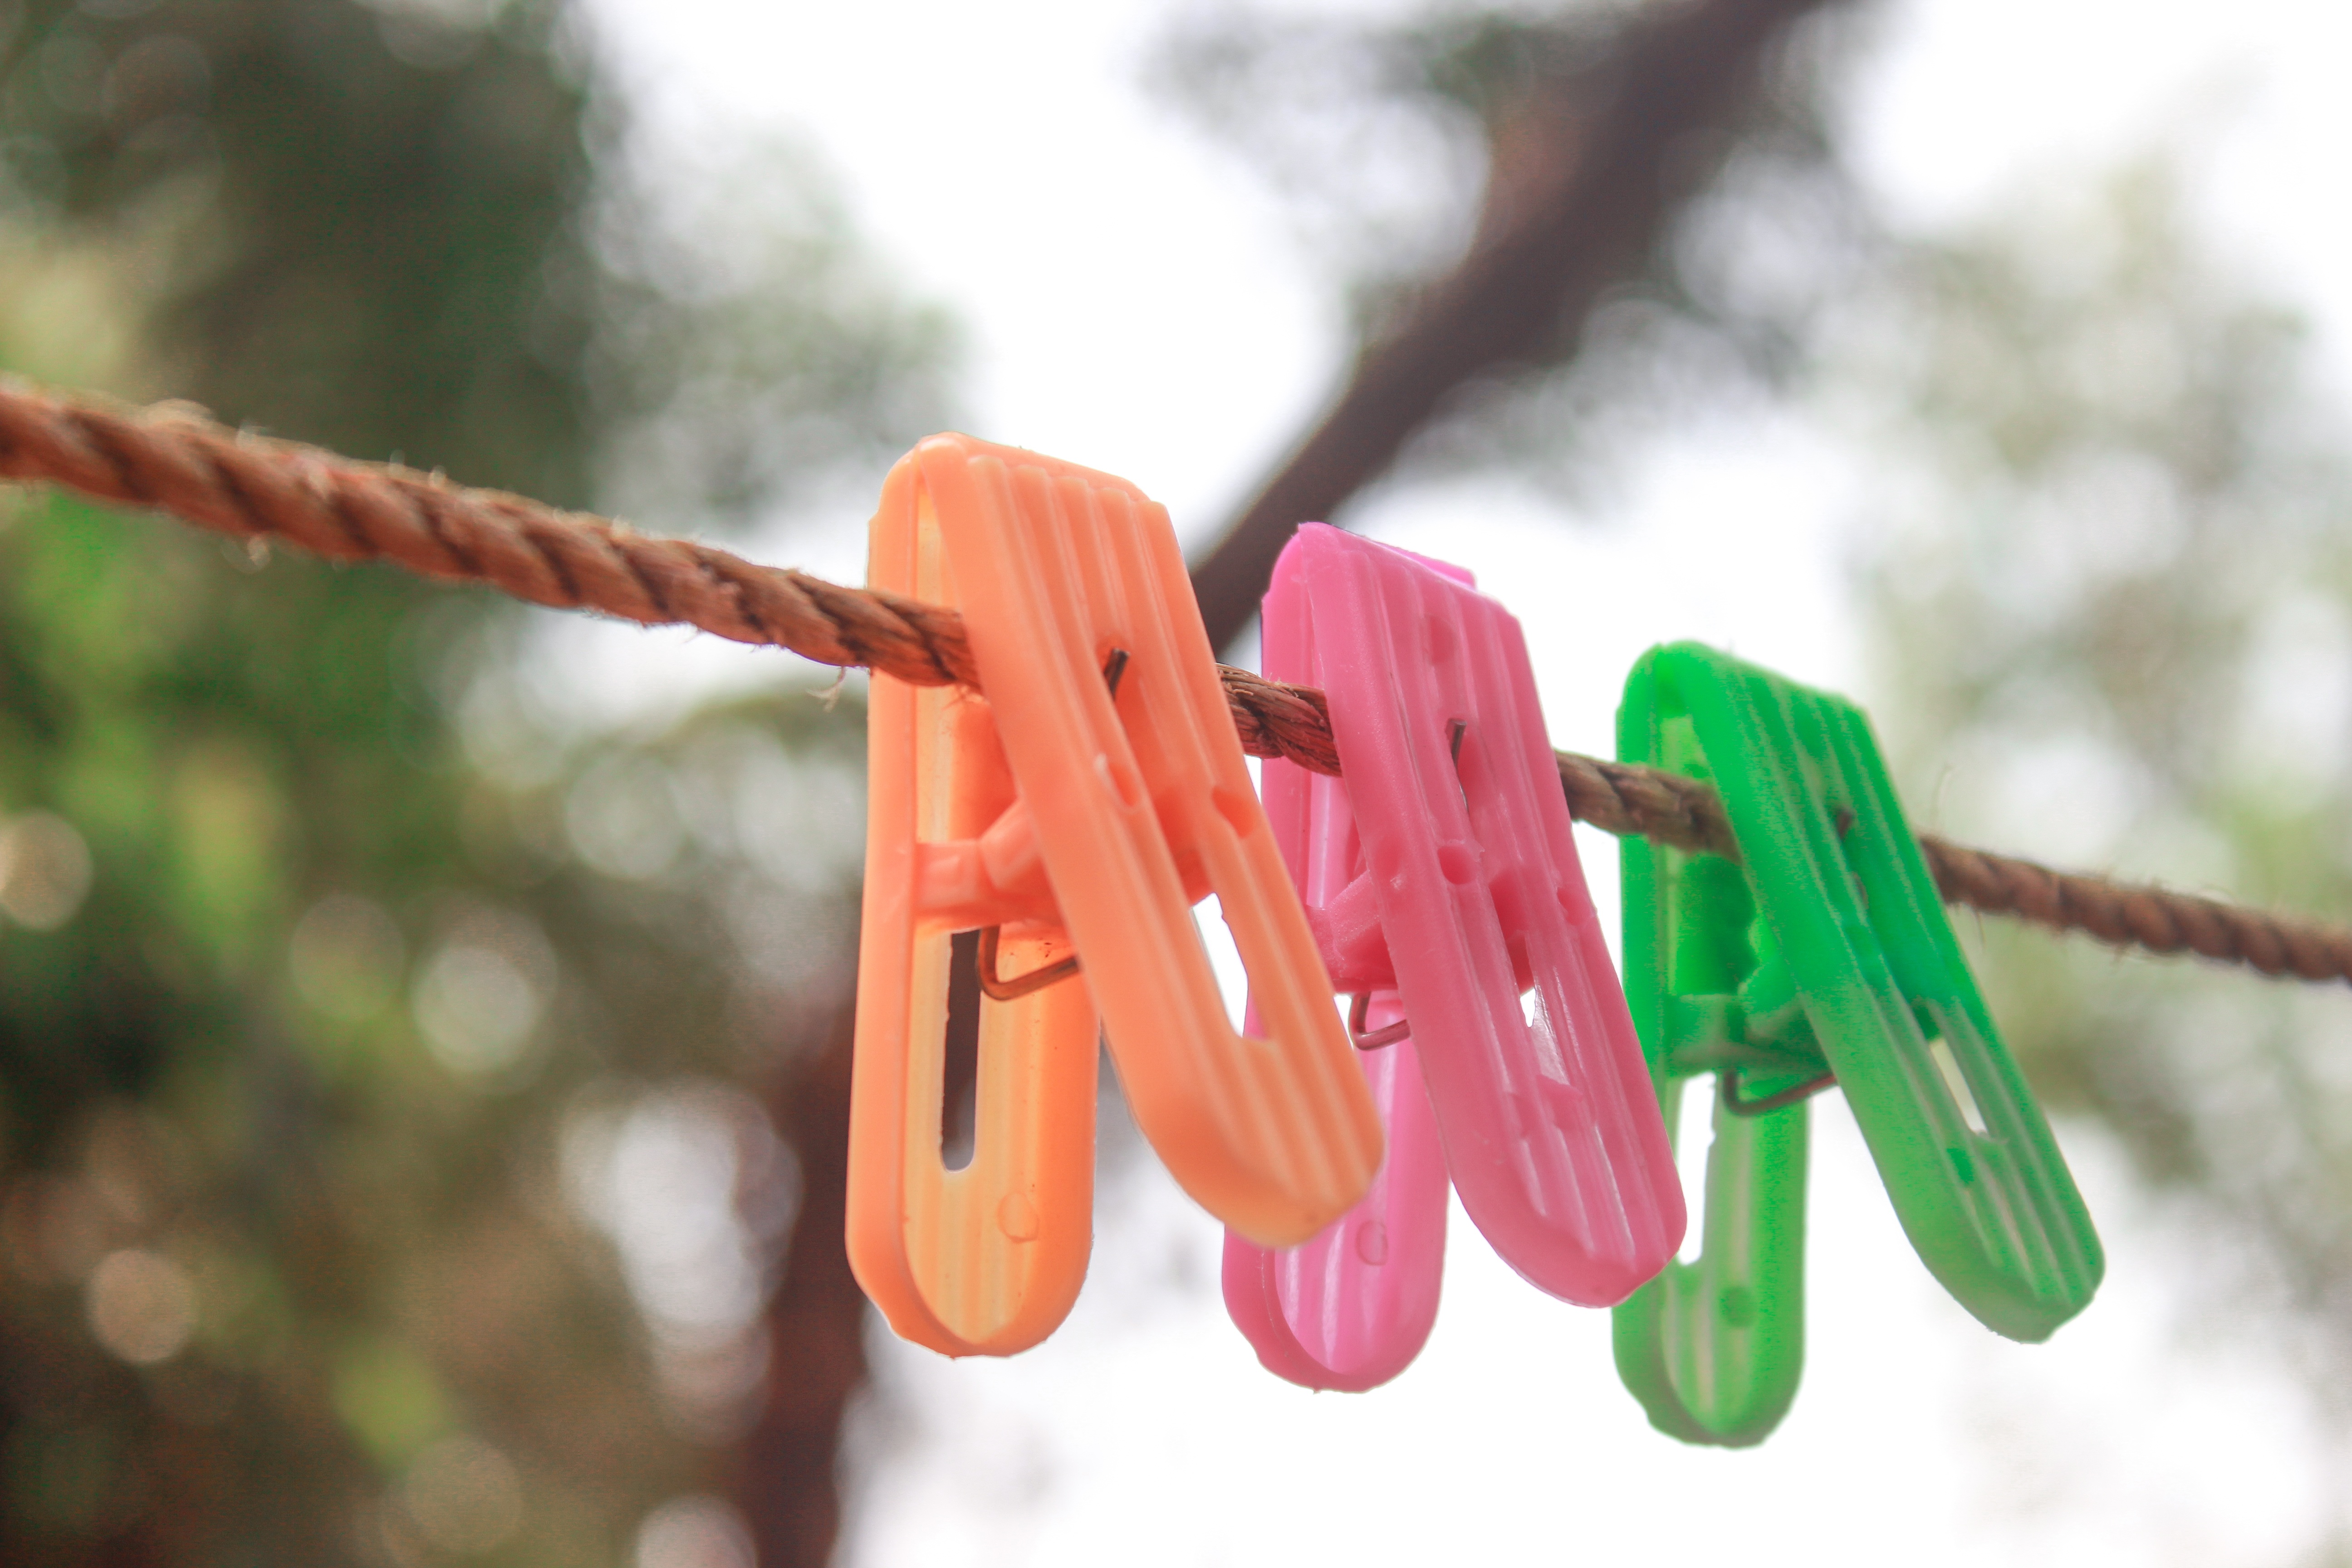
hand, branch, plastic, flower, finger, green, red, color, hanging, clothespin, close up, peg, macro photography, clothes peg, cloth clipper